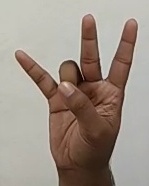
ASL sign: 7